Type 23 torpedo boat

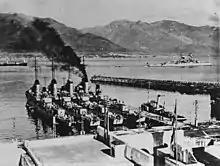
Four Type 23 boats docked in Naples, Italy, in 1938. "Möwe" (the leftmost boat) can be recognized by her rounded stern. "Deutschland" is leaving port in the right background.

Most of the boats were initially assigned to the 4th Torpedo Boat Half Flotilla. By the end of 1936, the "Kriegsmarine" had reorganized its torpedo boats into flotillas with "Albatros" and "Seeadler" in the 2nd Torpedo Boat Flotilla and "Falke", "Greif", "Kondor" and "Möwe" were assigned to the 4th Torpedo Boat Flotilla. Both flotillas made several deployments to Spain during the Spanish Civil War. After the heavy cruiser was bombed by Republican aircraft on 29 May 1938, Adolf Hitler ordered her sister ship, the to bombard the Republican-held city of Almería. Two days later the ship did so, accompanied by the four boats of the 2nd Flotilla, including "Seeadler" and "Albatros". Around June 1938, the flotillas were again reorganized with "Seeadler" going to the 4th Flotilla and "Greif", "Kondor" and "Möwe" transferred to the newly formed 5th Torpedo Boat Flotilla. The other boats were either refitting or in reserve.